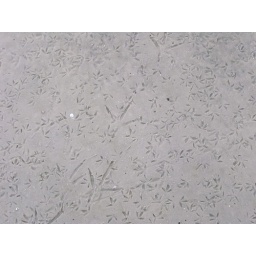
beach covered in bird footprints